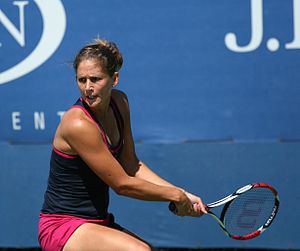
Marie-Ève Pelletier
Marie-Ève Pelletier er en kvindelig professionel tennisspiller fra Canada.